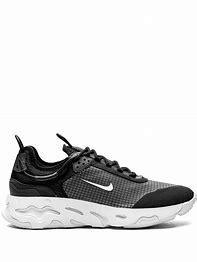
Brand: Nike
Model: React Live